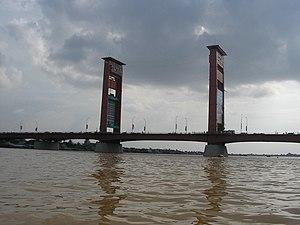
Palembang est une ville d'Indonésie, dans le sud de l'île de Sumatra. C'est la capitale de la province de Sumatra du Sud. Elle a le statut de kota. Sa population s'élevait à 1 742 186 habitants en 2013. C'est la deuxième ville importante de Sumatra après Medan, et la septième du pays après Jakarta, Surabaya, Bandung, Medan, Semarang, et Makassar. La ville a accueilli la 26ᵉ édition des SEA Games en 2011 et les Jeux asiatiques de 2018.
Les villes d'Indonésie ont en général le statut de kecamatan, une subdivision du kabupaten. Le kabupaten est lui-même une subdivision de la province.
Le Musi est un fleuve d'Indonésie situé dans la province de Sumatra du Sud. Palembang, la capitale de la province, est située sur ce fleuve.